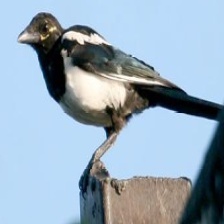
Species: EURASIAN MAGPIE
Scientific name: PICA PICA
ImageNet parent category: magpie